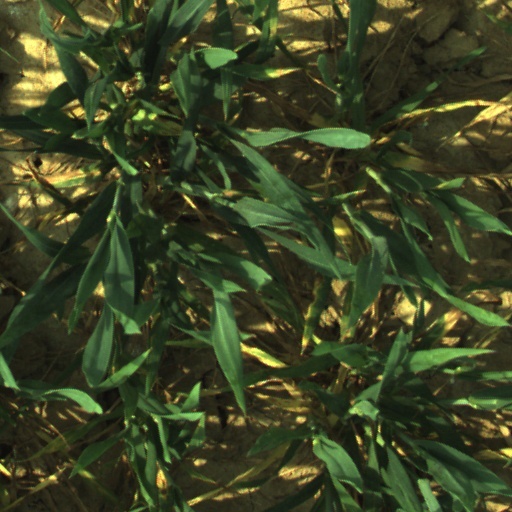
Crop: wheat